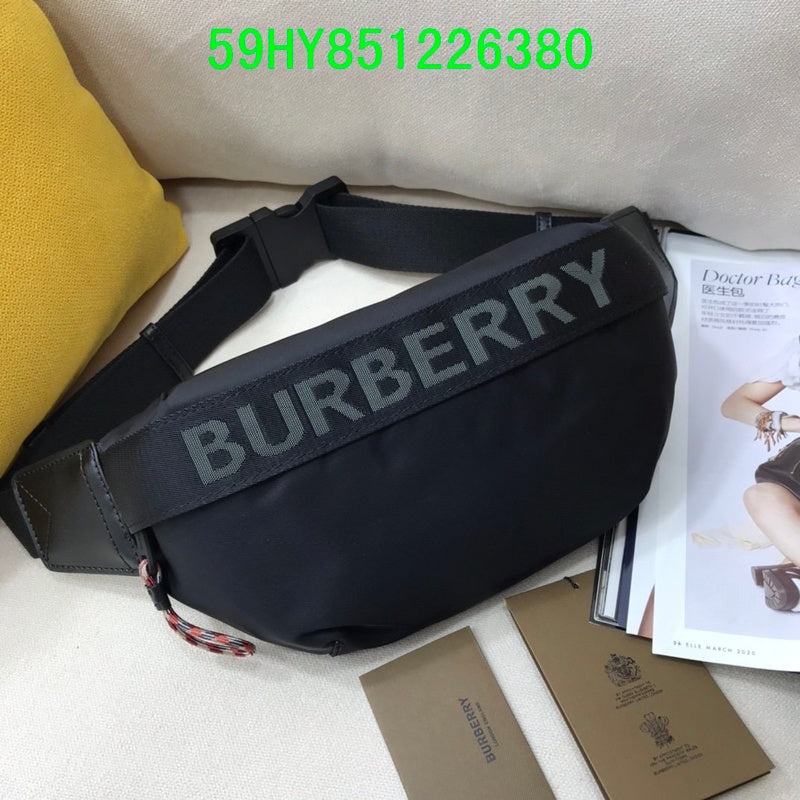
RBS Fashion -BBR Bags - 591
RBS Fashion - BBR Bags - 591 A+ Excellent Quality copies; Contact us if you've any questions in your mind.
Brand: Rezaus Baby Shop
Category: Luggage & Bags > Fanny Packs